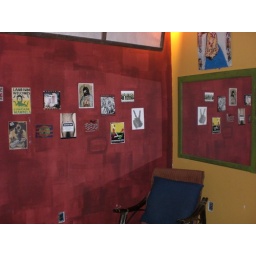
There's now a couch against this wall